Answer in natural language. Is silver doubledoor refrigerator in front of black lshaped countertop? Choose between the following options: no or yes
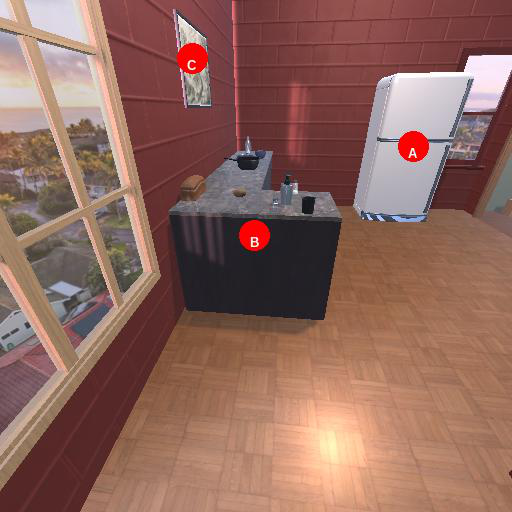
<answer>no</answer>